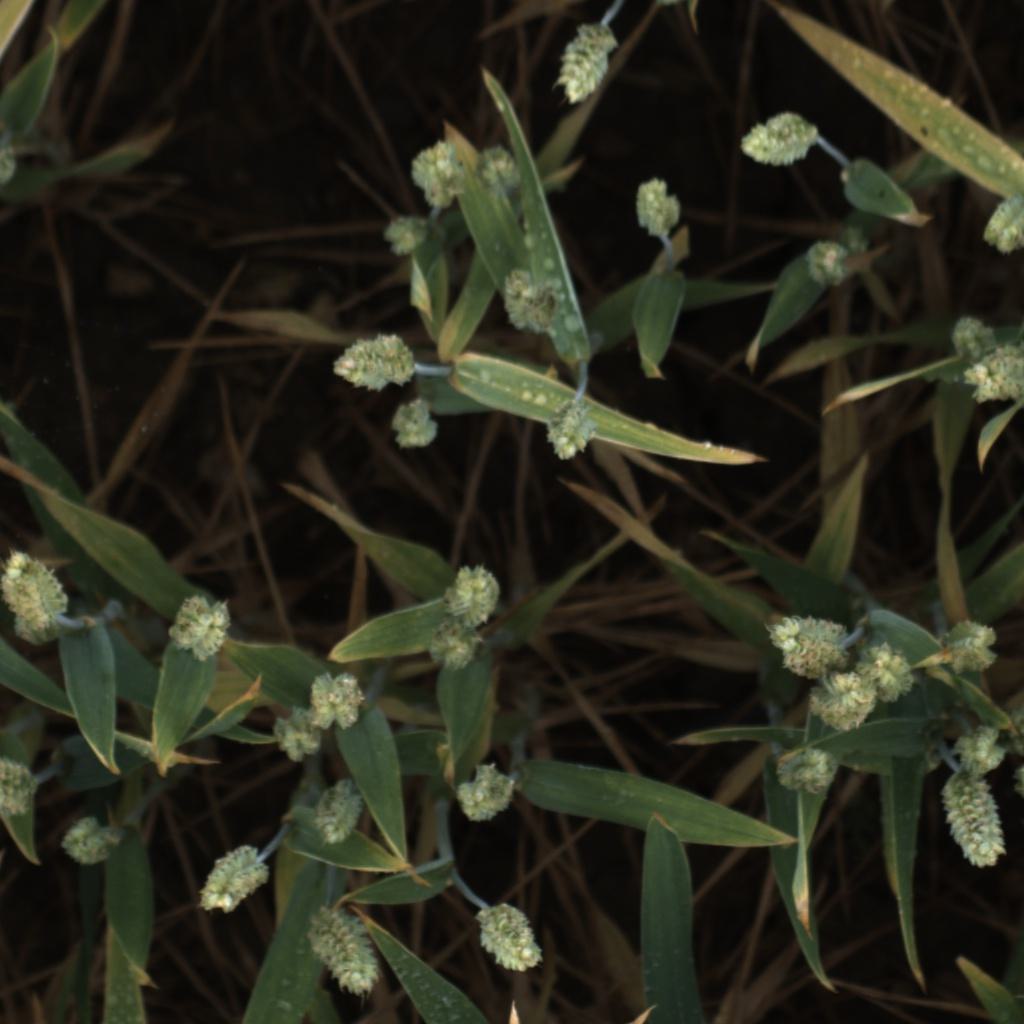
Country: UK
Location: Rothamsted
Wheat development stage: Filling - Ripening